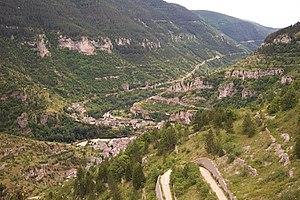
Roquefort [ʁɔkfɔːʁ] ou ròcafòrt en occitan rouergat est une appellation d'origine désignant un fromage français à pâte persillée élaborée exclusivement avec des laits crus de brebis.